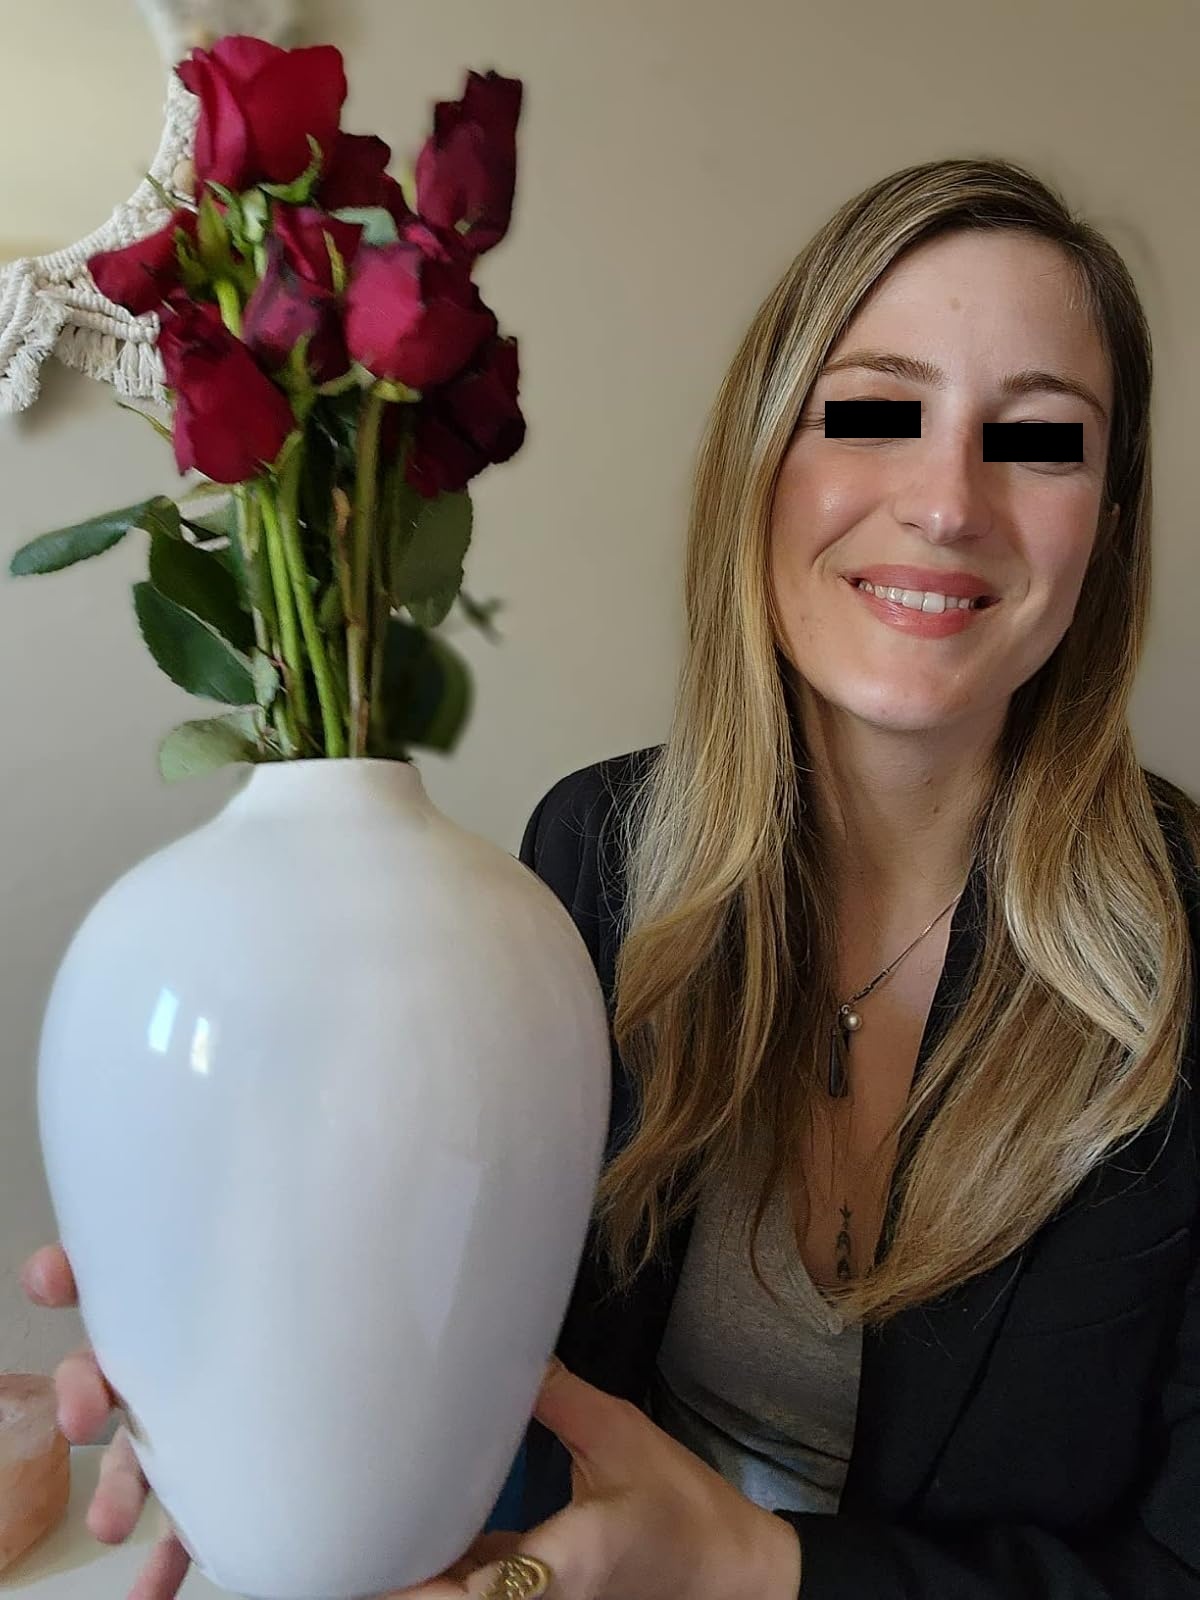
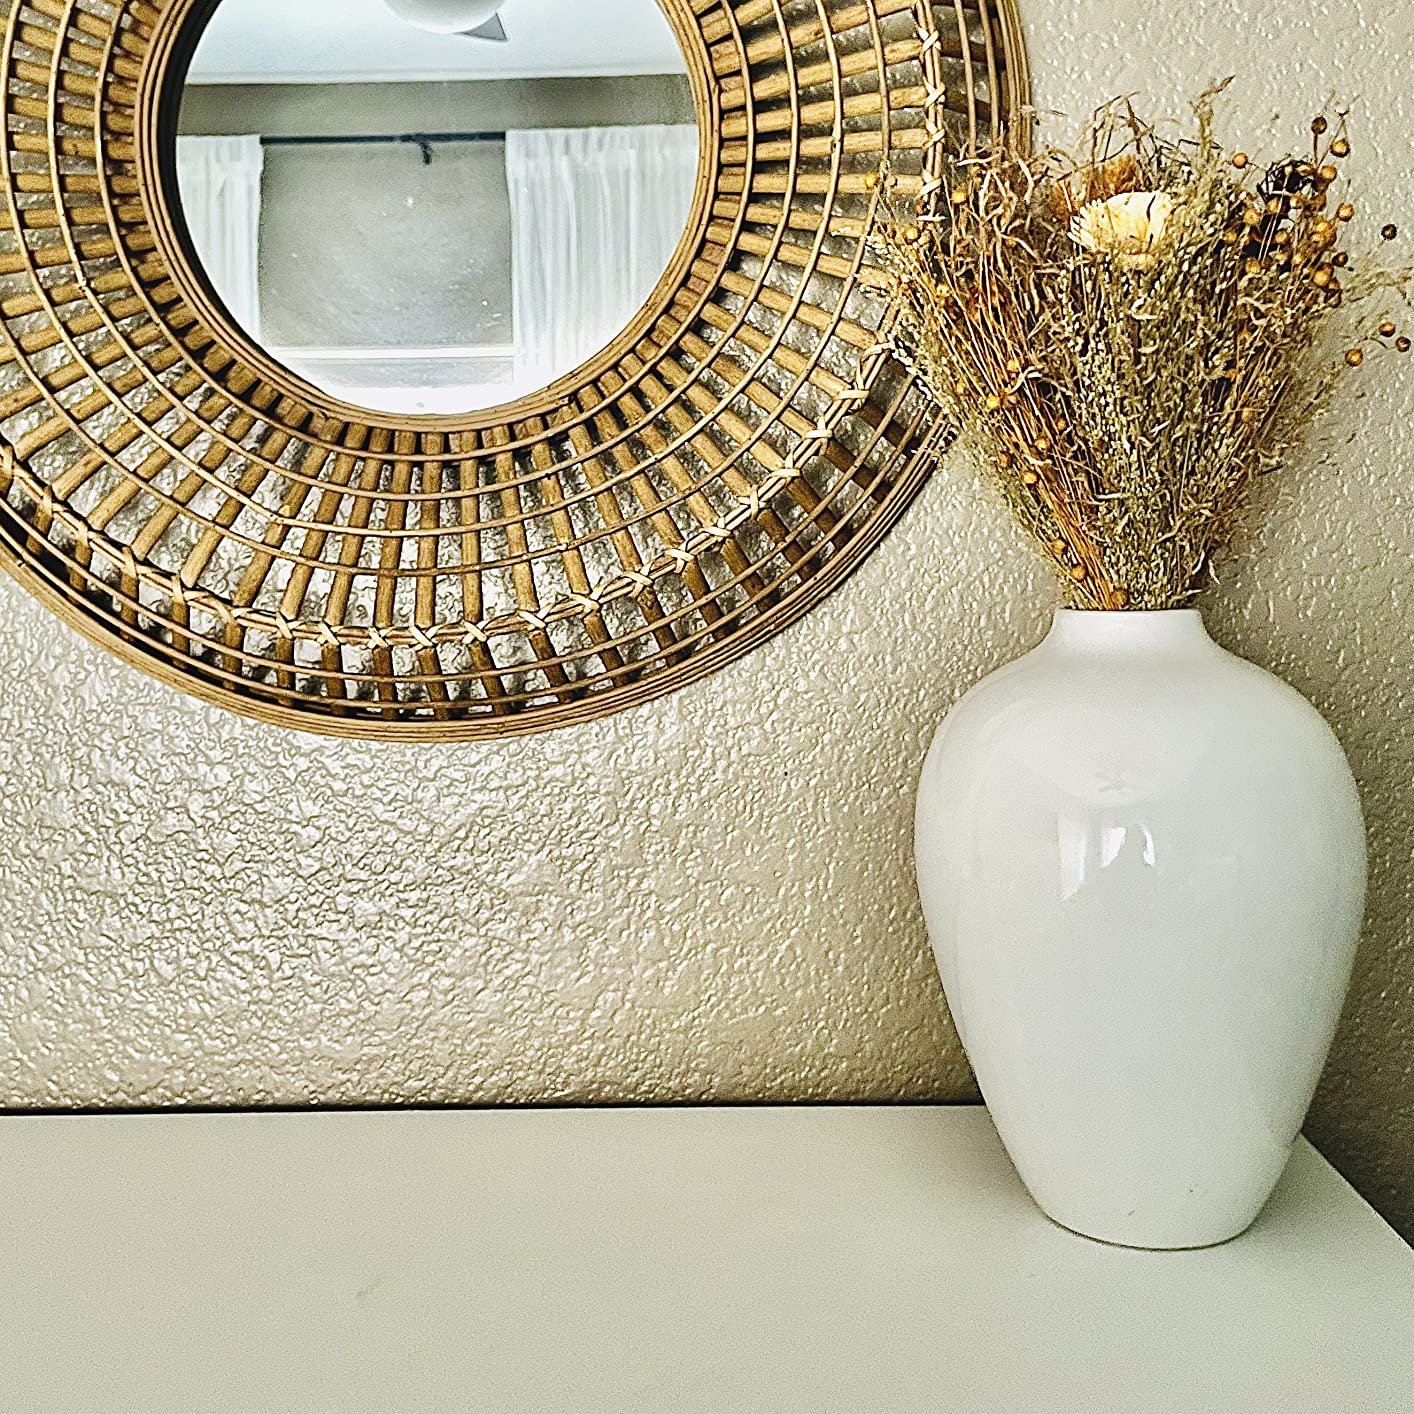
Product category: vase
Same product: yes